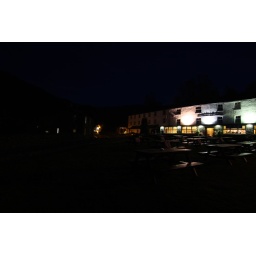
Patterdale Hotel and white lion inn in the distance